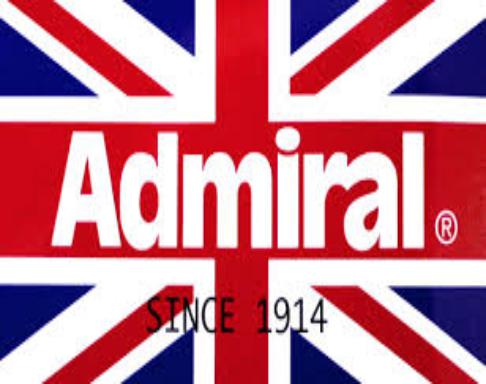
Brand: Admiral
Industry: Clothes